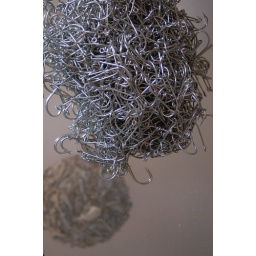
This is what was in the spoon. hooks and a mirror which reflects his bone ball sculpture